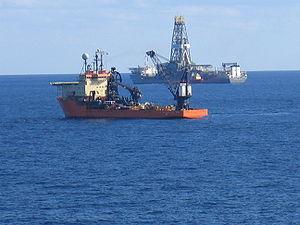
Le positionnement dynamique est un système contrôlé par ordinateur qui permet à un navire de maintenir sa position en utilisant ses propres moyens de propulsion.
Un navire de forage est un bateau équipé d'un matériel de forage. Il est le plus souvent utilisé pour la prospection des combustibles fossiles tels que le pétrole et le gaz naturel, ou à des fins scientifiques. Dans les années 1970-80, certains navires ont même été utilisés pour l'exploitation des nodules polymétalliques comme avec le SEDCO 445, ou le Glomar Explorer. Un système de positionnement dynamique présent à bord permet le maintien de la position du bateau durant les phases de forage du puits.